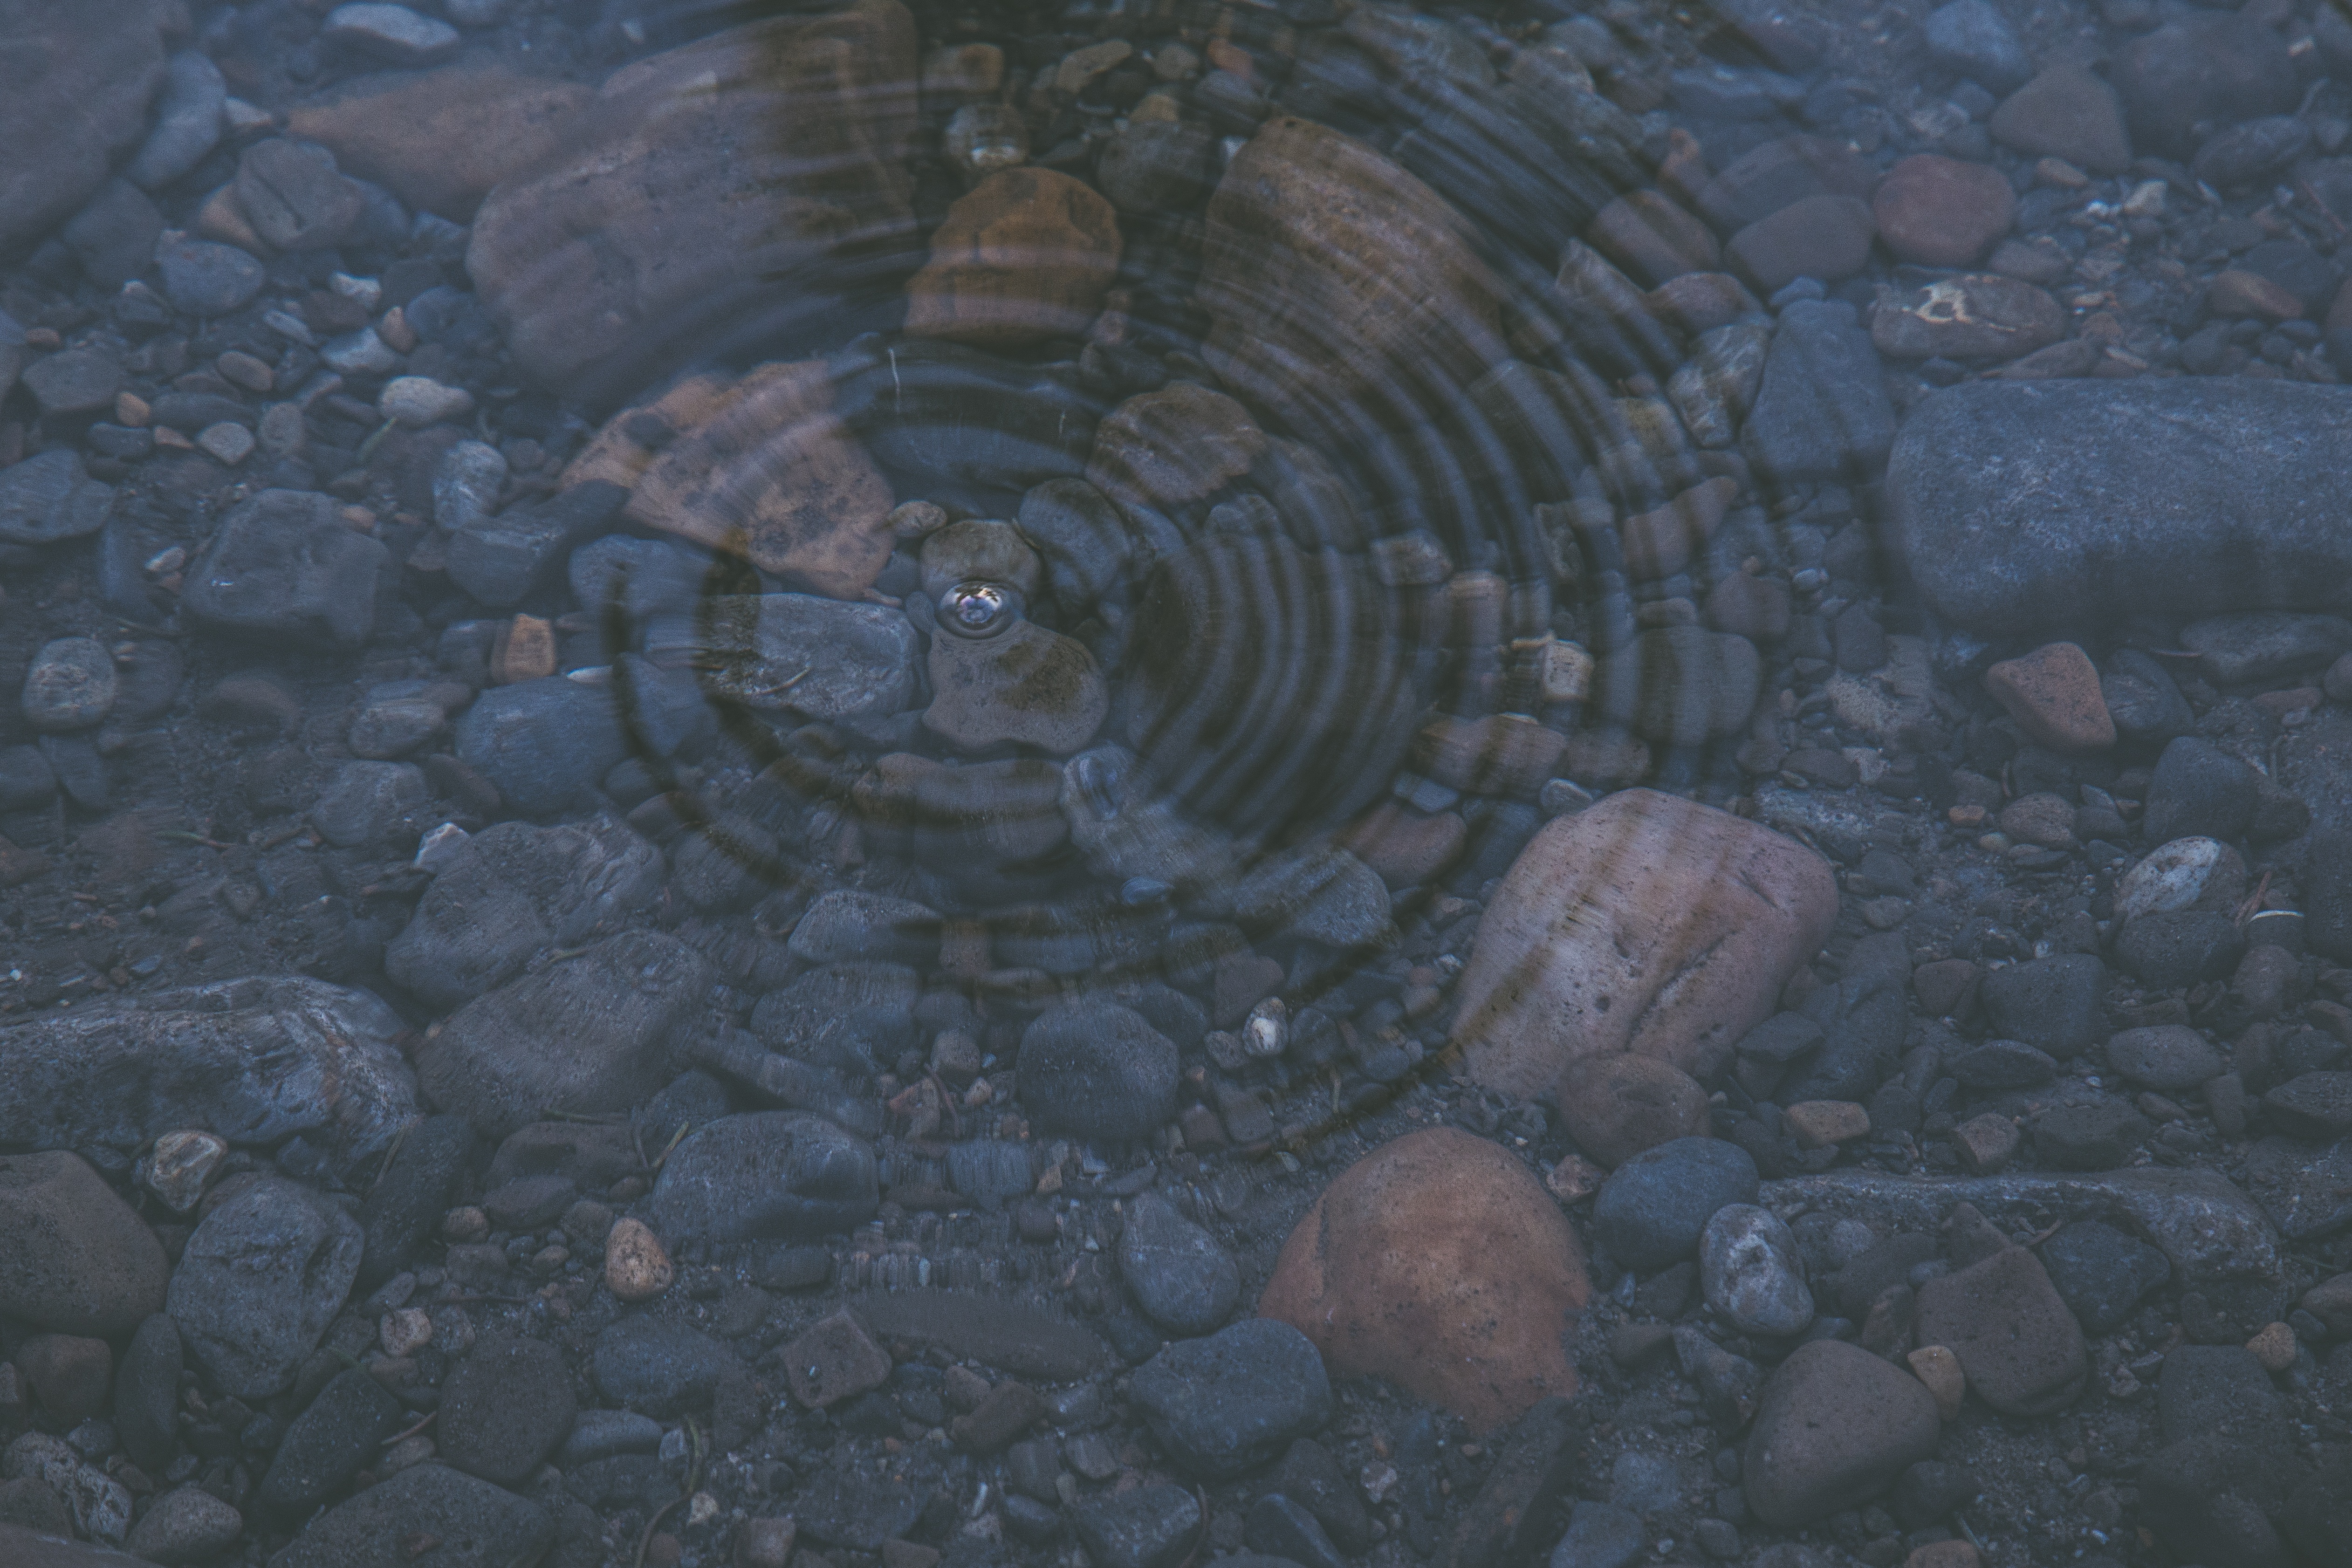
rock, reptile, geology, marine biology